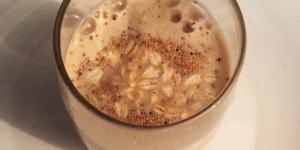
licuado de avena miel y amaranto